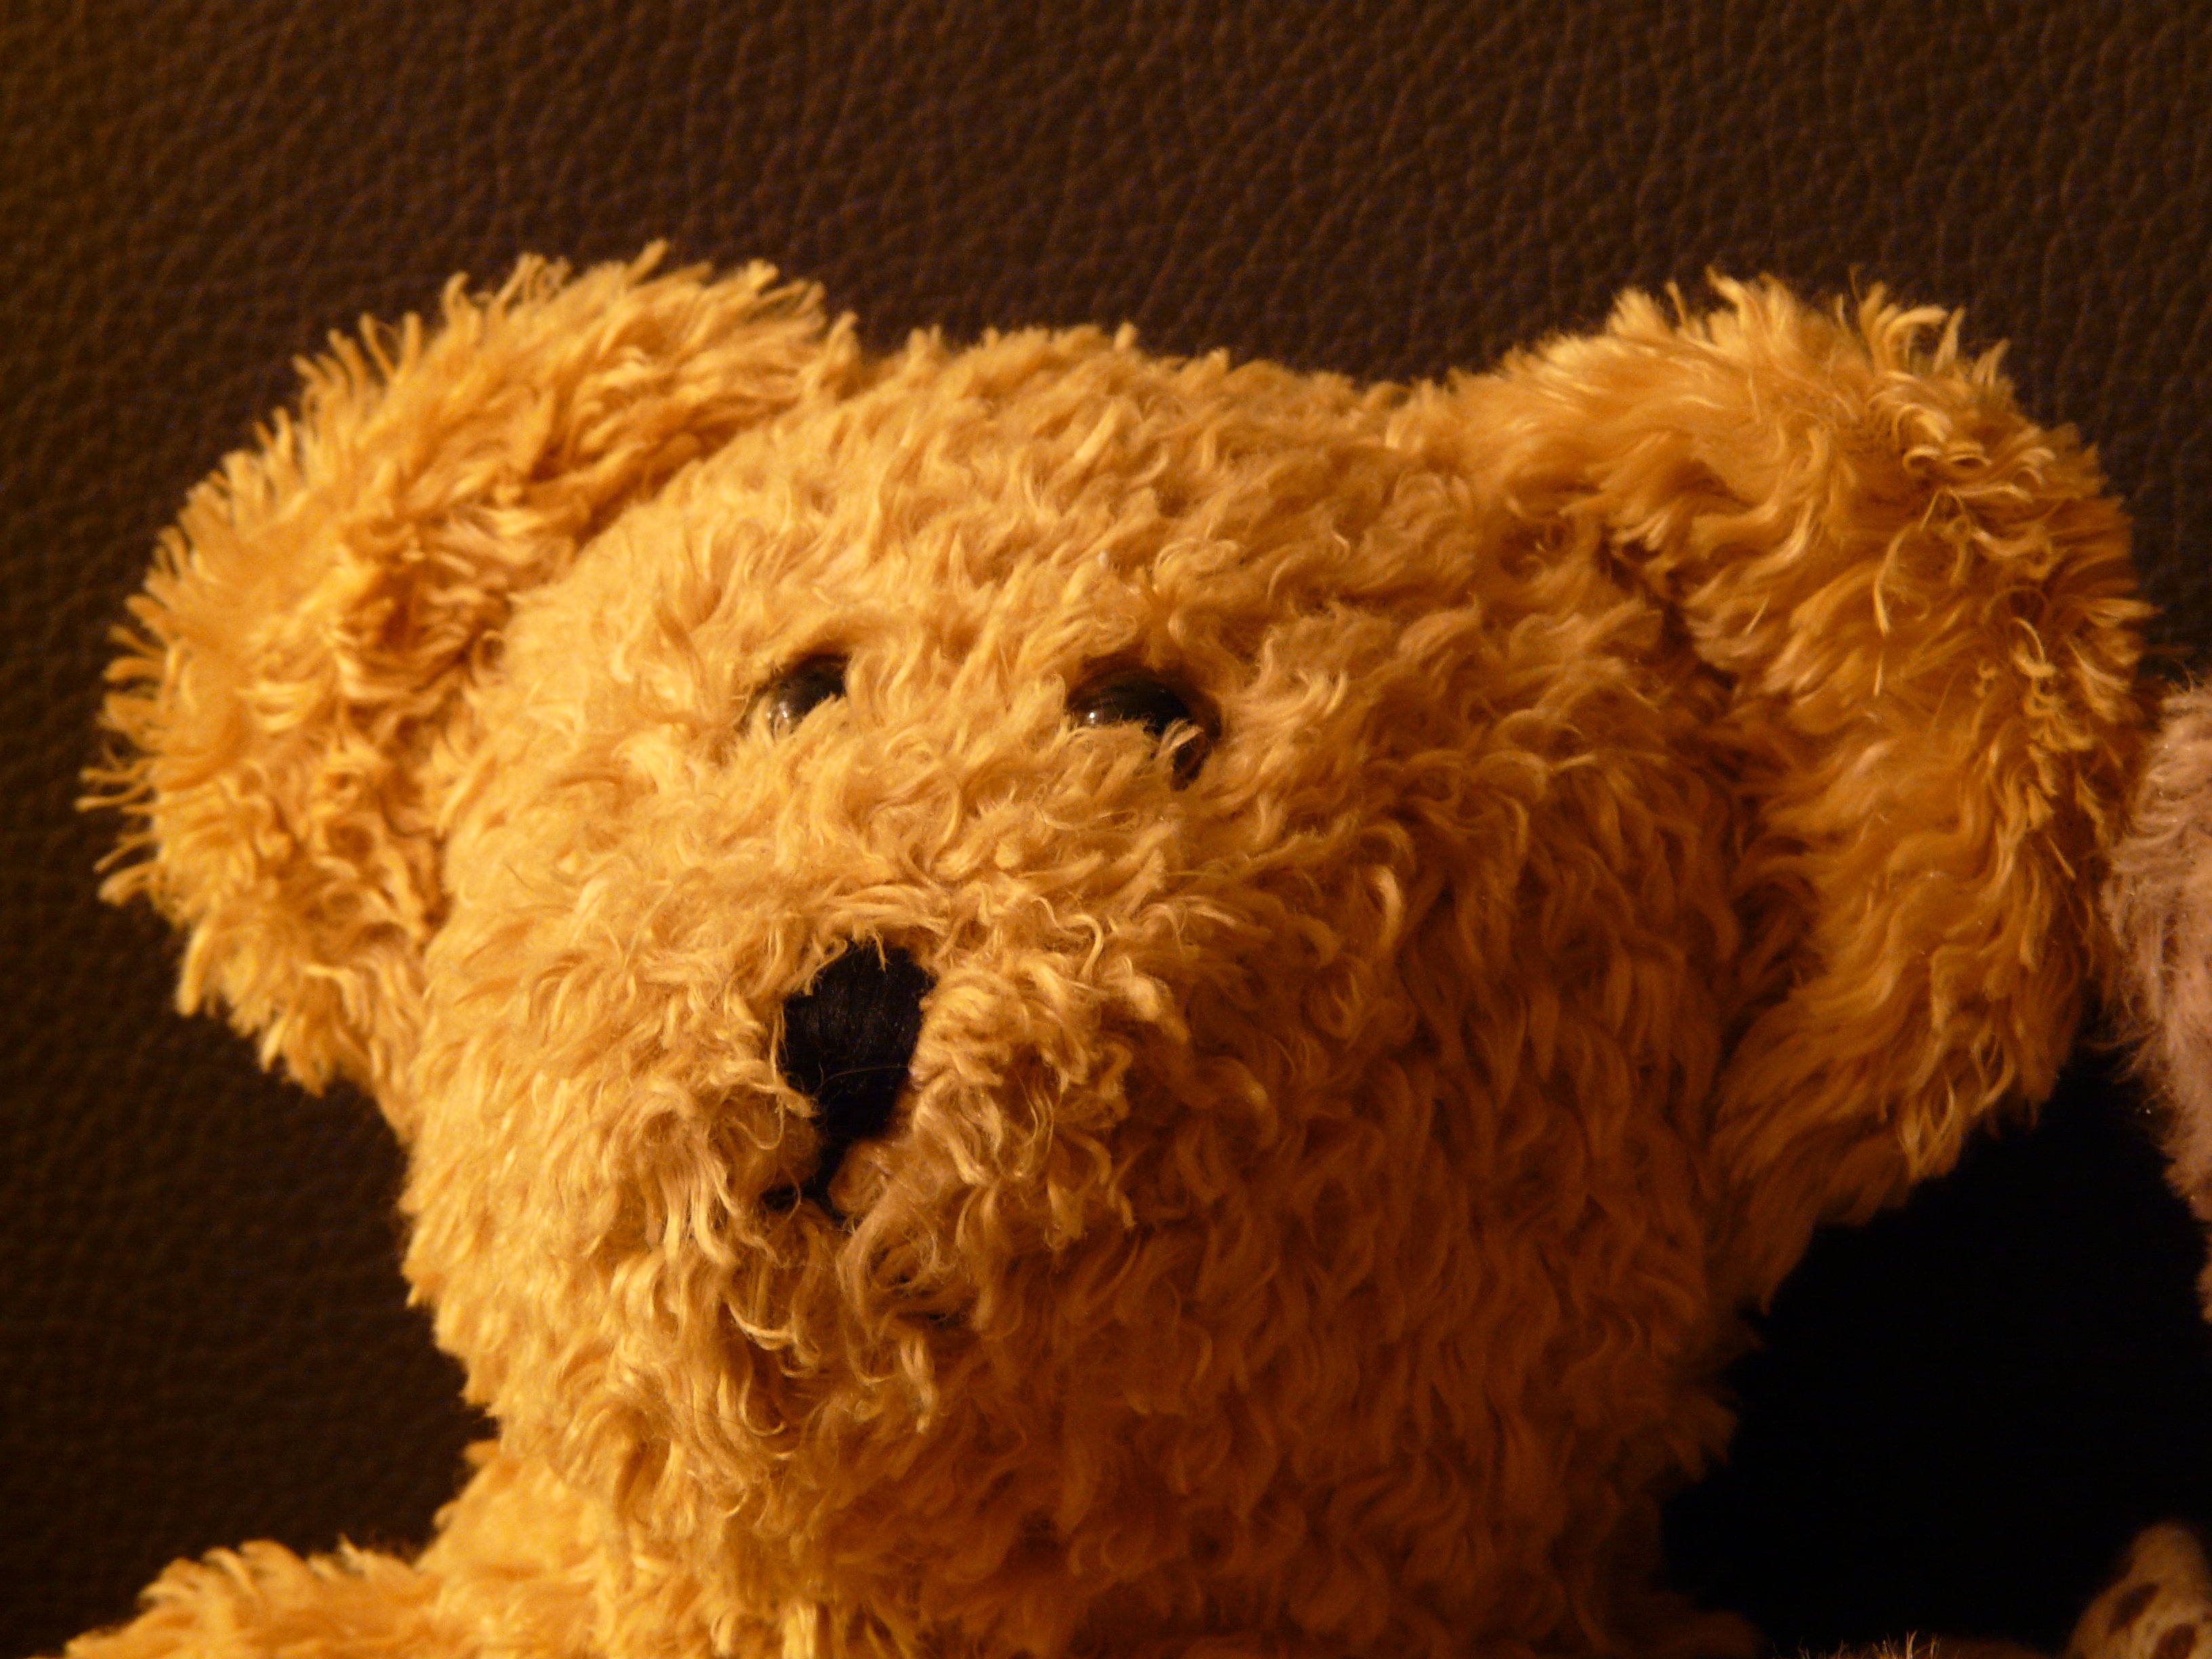
fur, portrait, fluffy, brown, toy, teddy bear, cheerful, textile, fun, toys, soft, cuddly, friendly, children toys, light brown, button eyes, purry, stuffed toy